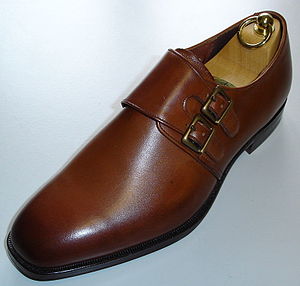
Monksko
En dobbelt monksko (to spænder).
"En monksko er en type herresko uden snørebånd, men som i stedet lukkes med et spænde eller strop. Den kendes også under det engelske navn monk strap, og er blevet kaldet den ""mest avancerede"" herresko. Monkskoene har typisk ét spænde men der findes også eksemplarer med to eller tre spænder.